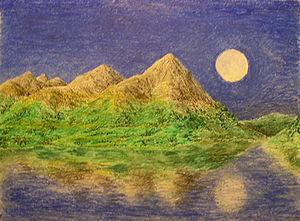
Galadriel est un personnage de fiction du légendaire créé par l’écrivain britannique J. R. R. Tolkien en 1954 et qui apparaît dans ses romans Le Silmarillion et Le Seigneur des anneaux. C’est une Elfe de la lignée royale des Ñoldor, fille de Finarfin et sœur de Finrod Felagund.
Celeborn est un personnage du légendaire de l'auteur britannique J. R. R. Tolkien apparaissant dans Le Seigneur des anneaux. C'est un Elfe, époux de Galadriel, et seigneur de la Lothlórien au Troisième Âge. Son ascendance est incertaine.